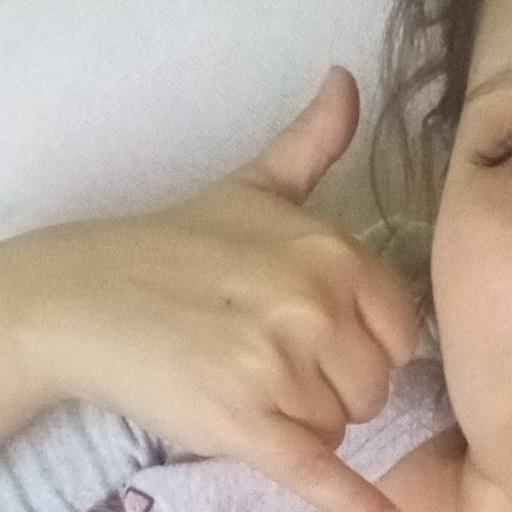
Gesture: call